Ancient Egyptian architecture

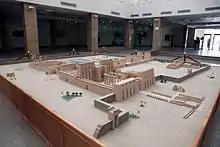
Recreation of the temple complex, at Karnak visitor center

The temple complex of Karnak is located on the banks of the Nile River some north of Luxor. It consists of four main parts, Precinct of Amon-Re, the Precinct of Montu, the Precinct of Mut, and the Temple of Amenhotep IV (dismantled), as well as a few smaller temples and sanctuaries located outside the enclosing walls of the four main parts, and several avenues of ram-headed sphinxes connecting the Precinct of Mut, the Precinct of Amon-Re, and Luxor Temple. This temple complex is particularly significant, for many rulers (notably every ruler of the New Kingdom) have added to it. The site covers over and consists of a series of pylons, leading into courtyards, halls, chapels, obelisks, and smaller temples. The key difference between Karnak and most of the other temples and sites in Egypt is the length of time over which it was developed and used. Construction work began in the 16th century BC, and was originally quite modest in size, but eventually, in the main precinct alone, as many as twenty temples and chapels would be constructed. Approximately 30 pharaohs contributed to the buildings, enabling it to reach a size, complexity and diversity not seen elsewhere. Few of the individual features of Karnak are unique, but the size and number of those features are overwhelming.